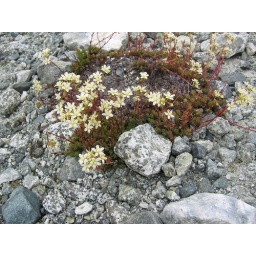
a hardy plant with cute yellow flowers blooms in its brief summer in the tantalus range.